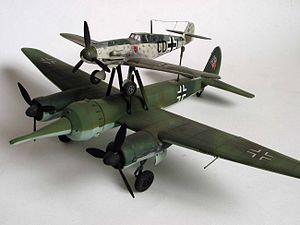
Wunderwaffe est un terme utilisé par le ministère du Reich à l'Éducation du peuple et à la Propagande, dirigé par Joseph Goebbels, pour désigner des armes révolutionnaires censées permettre le renversement de la situation militaire catastrophique du Troisième Reich à la fin de la Seconde Guerre mondiale et assurer sa victoire ultime.